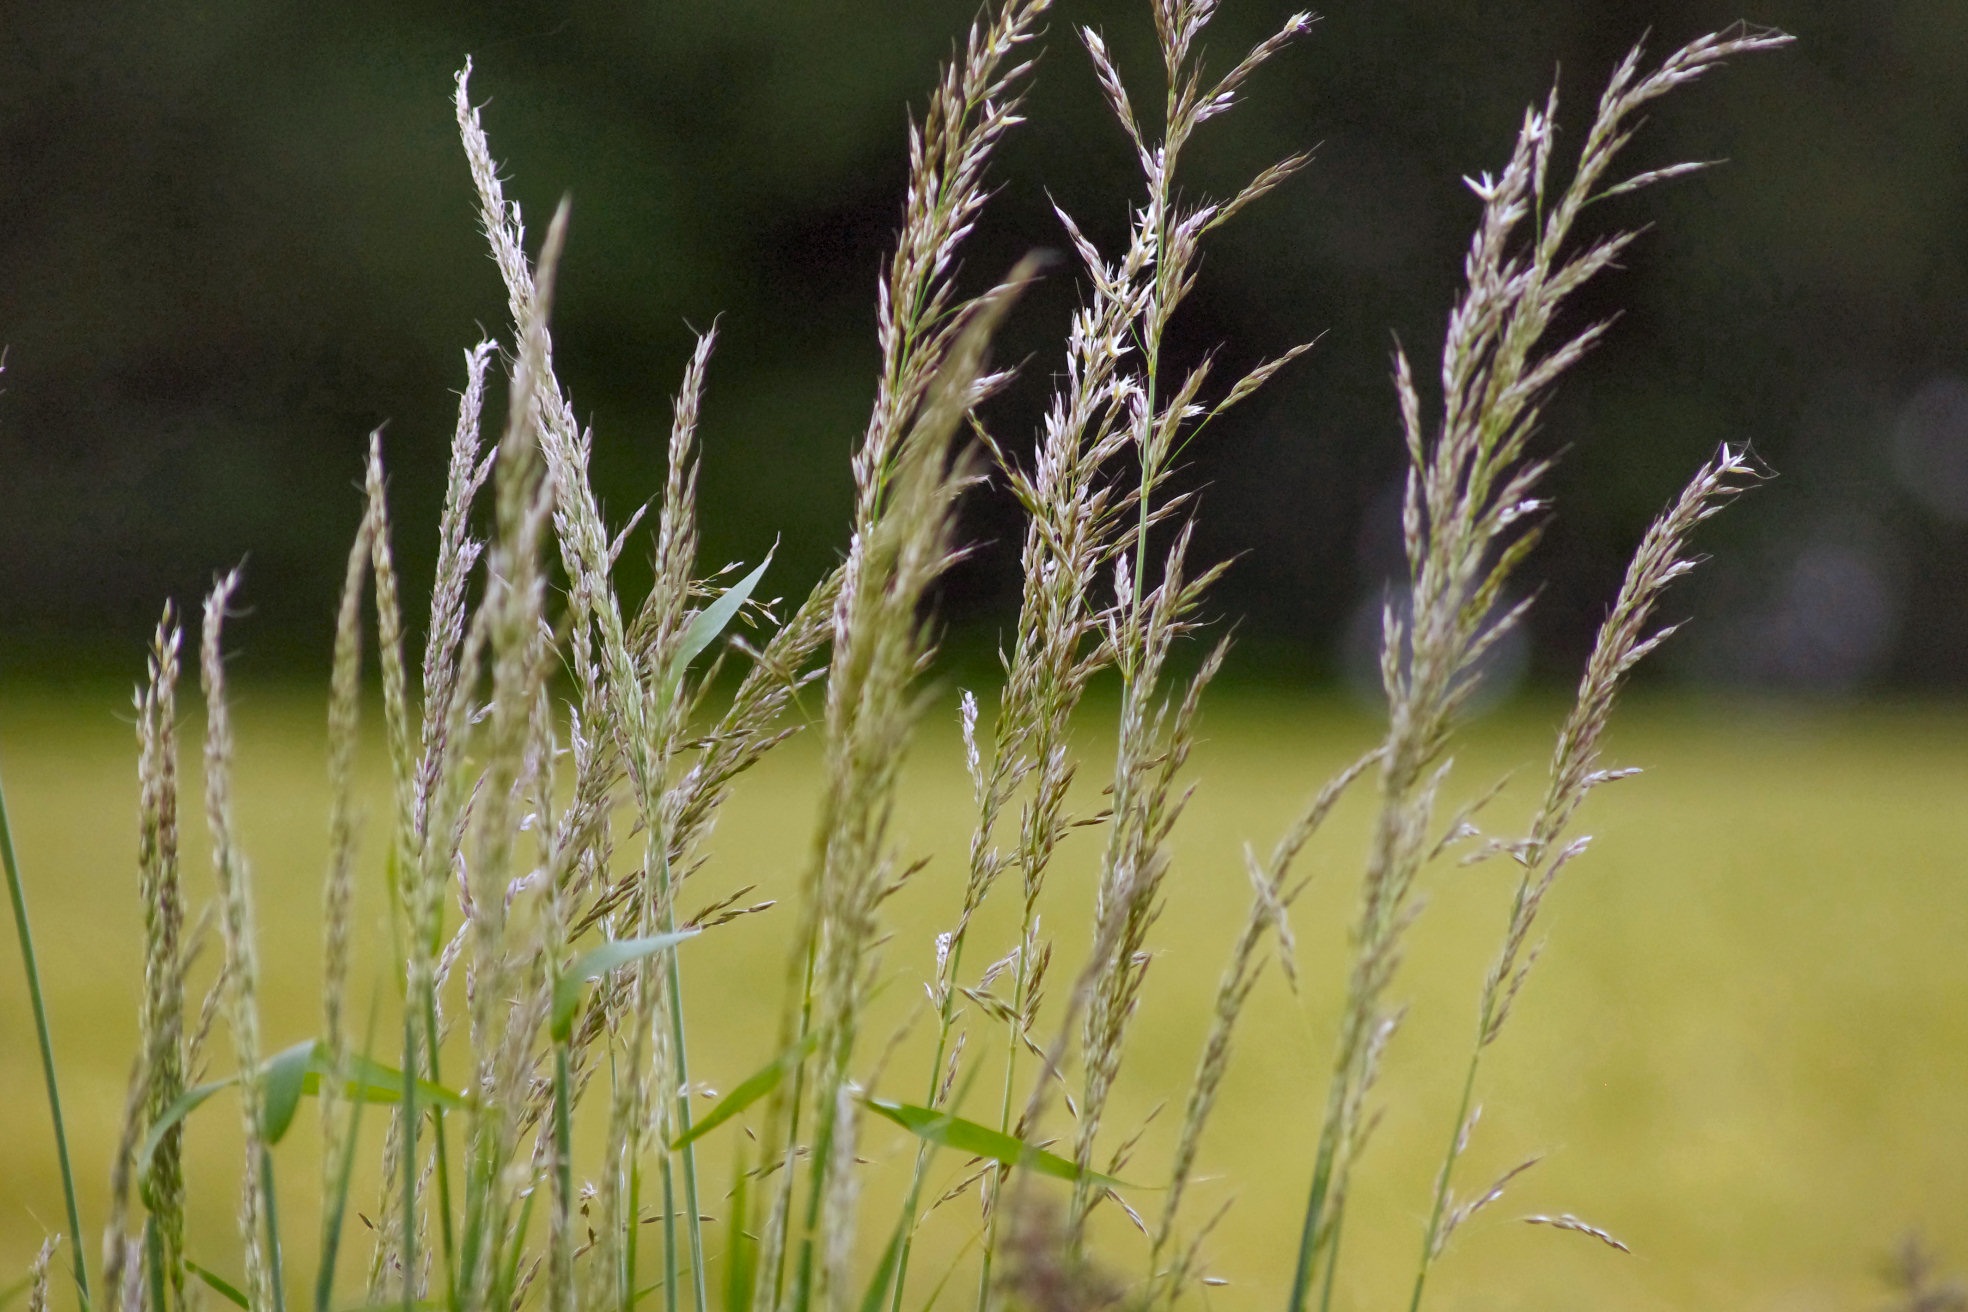
nature, grass, outdoor, branch, plant, field, meadow, prairie, countryside, flower, rural, flora, grassland, flowering plant, grass family, plant stem, land plant, phragmites